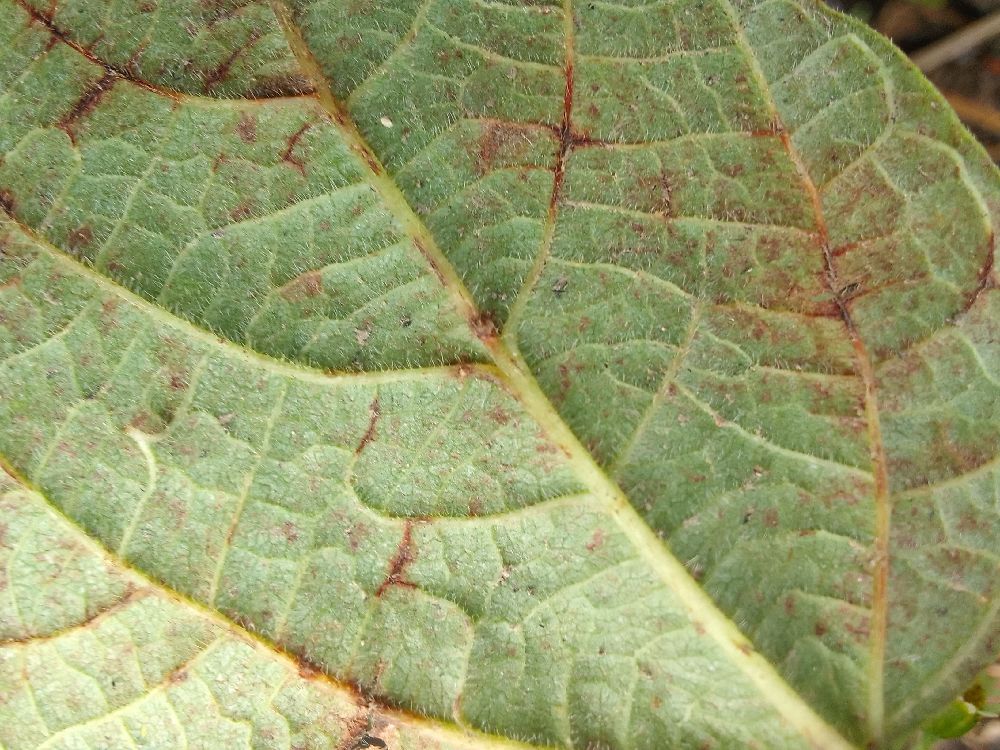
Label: anthracnose